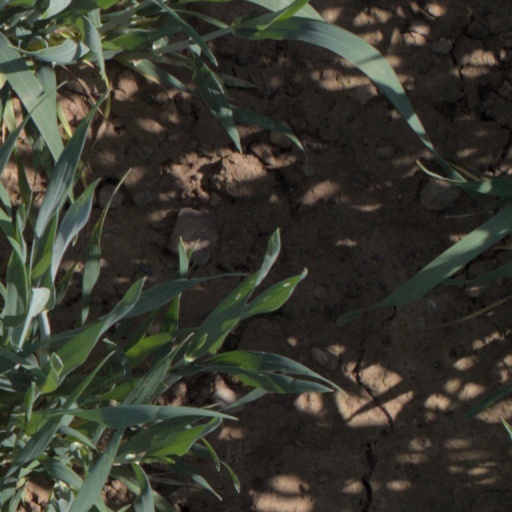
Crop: wheat